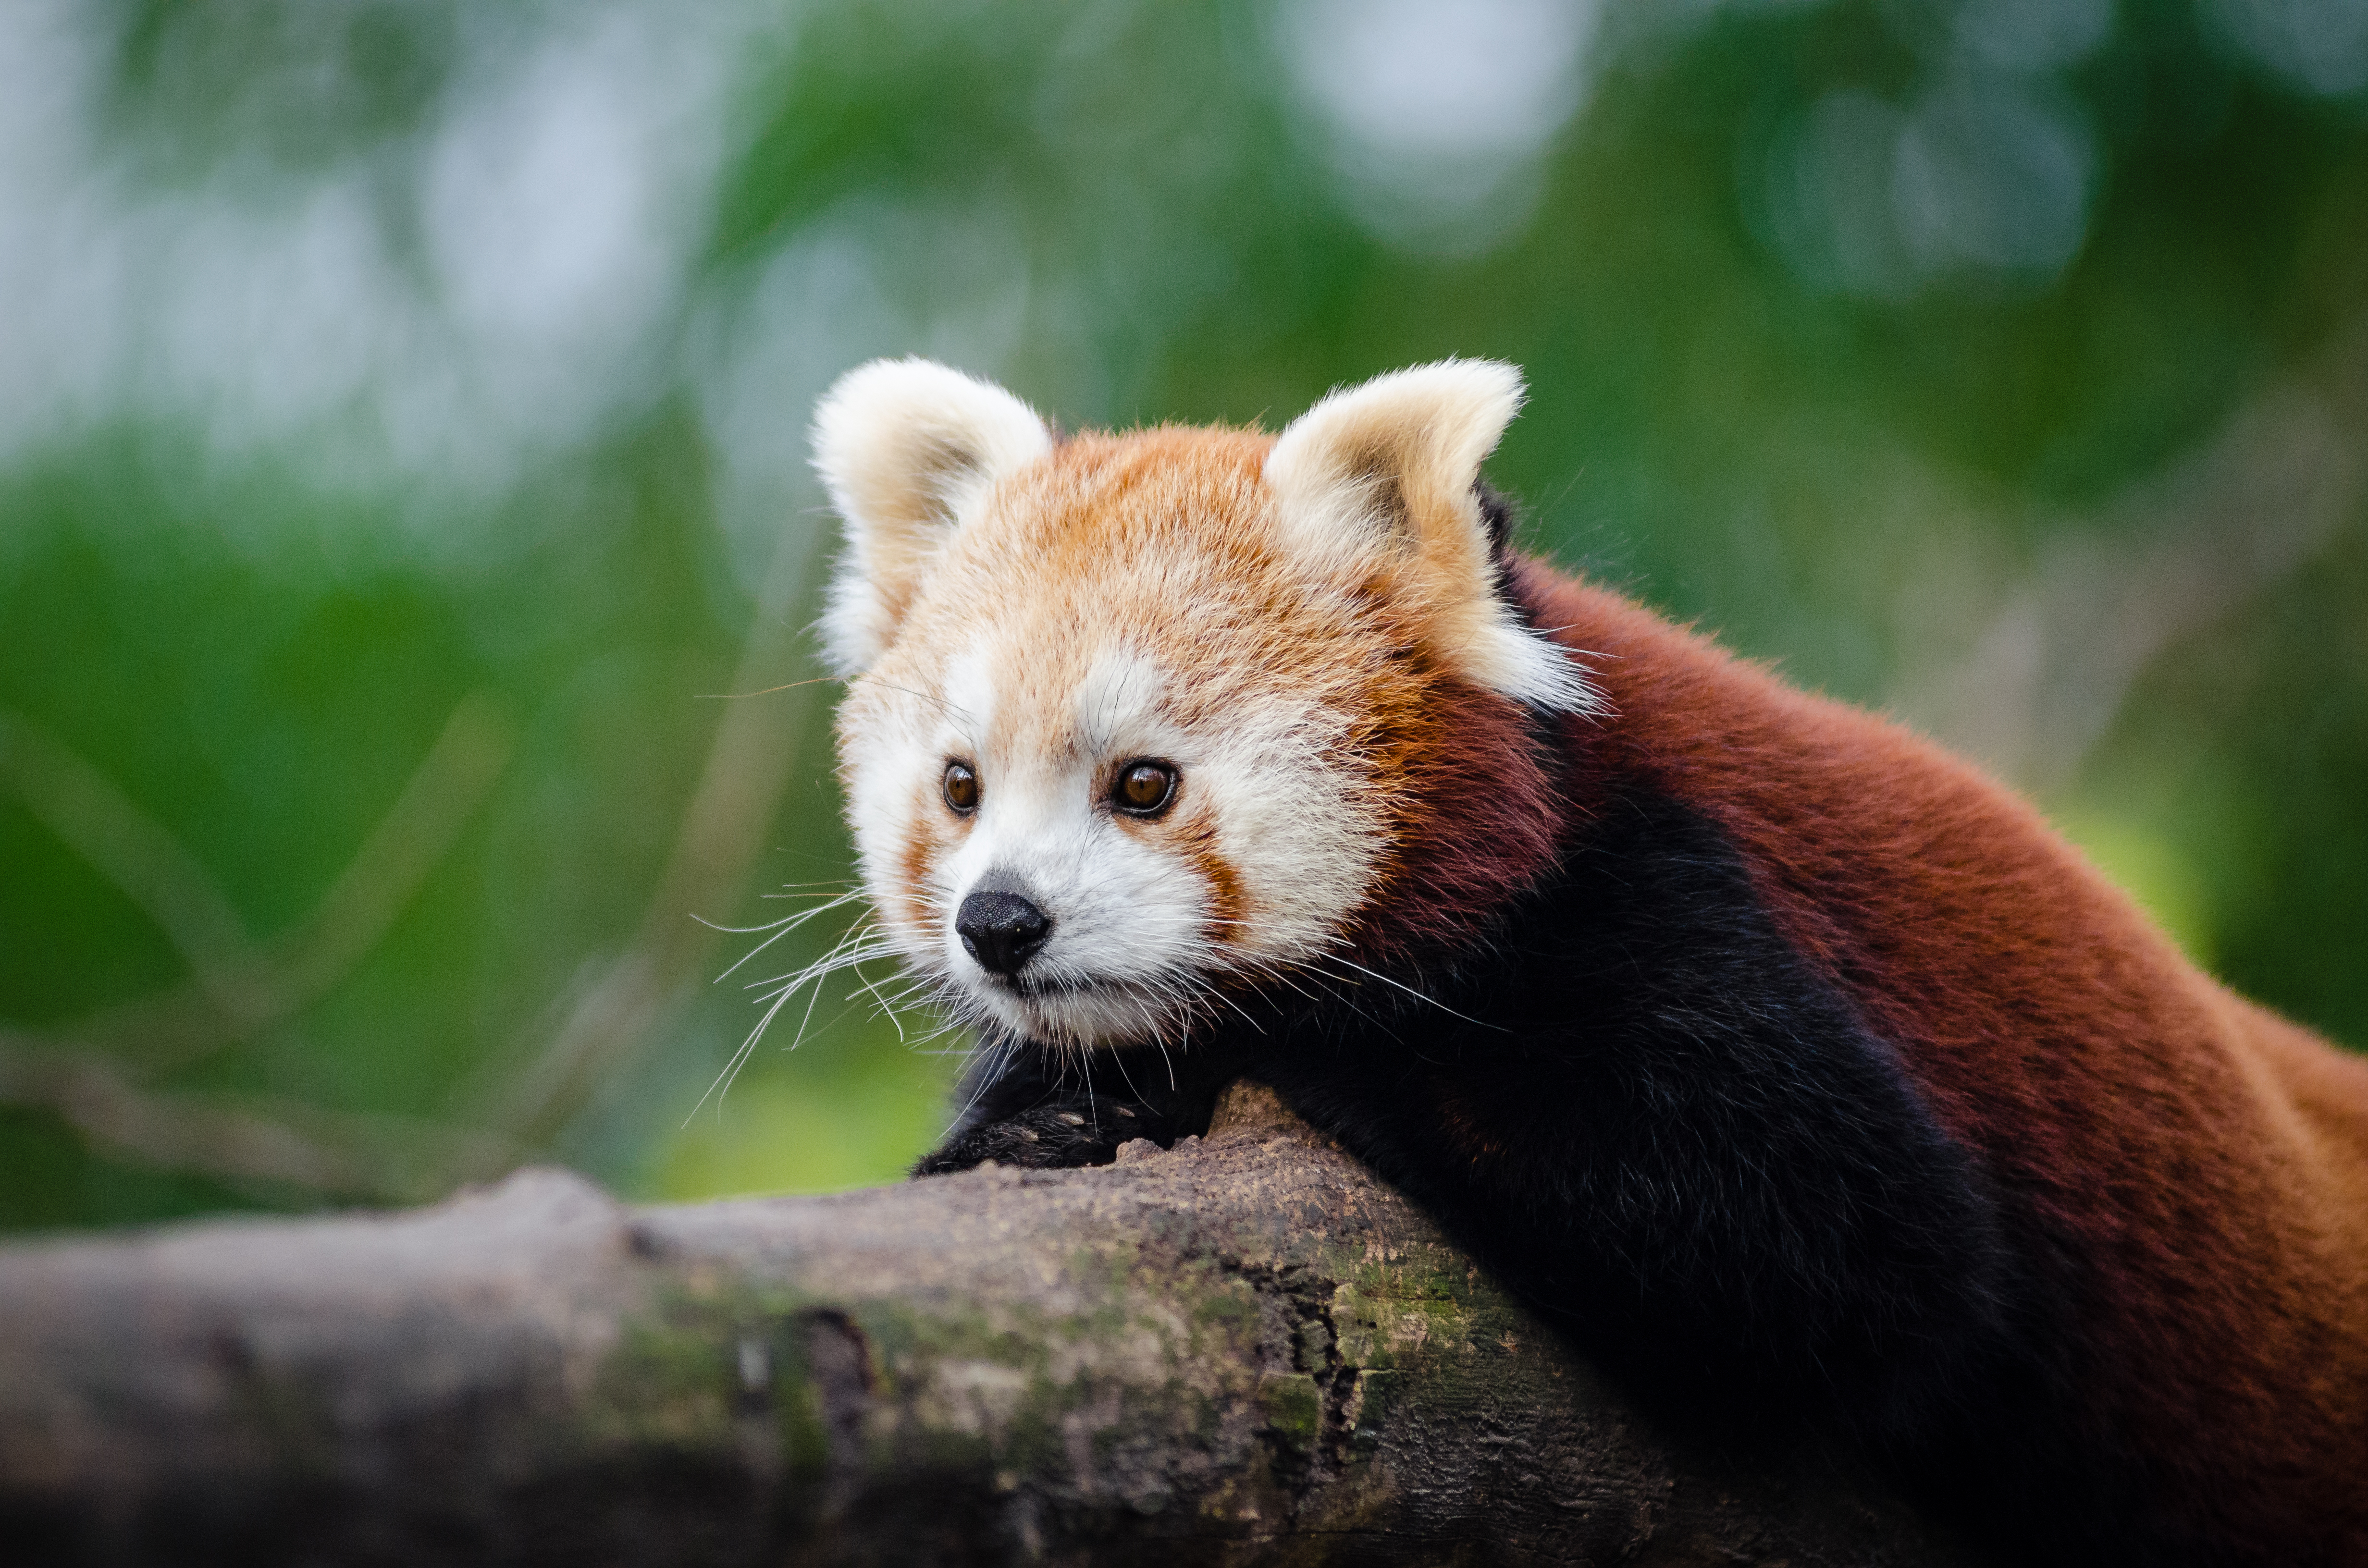
tree, nature, cold, winter, bokeh, vintage, sweet, feet, animal, cute, female, wildlife, zoo, fur, orange, young, green, high, red, foot, mammal, nikon, fauna, red panda, panda, 2015, face, nose, whiskers, paw, tail, animals, ears, endangered, vertebrate, germany, deutschland, natur, paws, tier, iso, fell, gesicht, baum, adorable, bamboo, d7000, roter, kleiner, niedlich, sues, suess, species, bedrohte, tierart, tierpark, weiblich, jungtier, jung, ohren, schwanz, nase, bedroht, ailurus, fulgens, mozilla, firefox, wochenende, weekend, kalt, gr n, sus, carnivoran, dog breed group